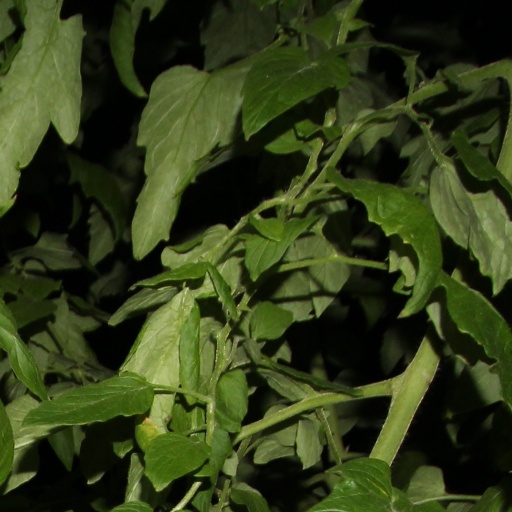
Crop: tomato